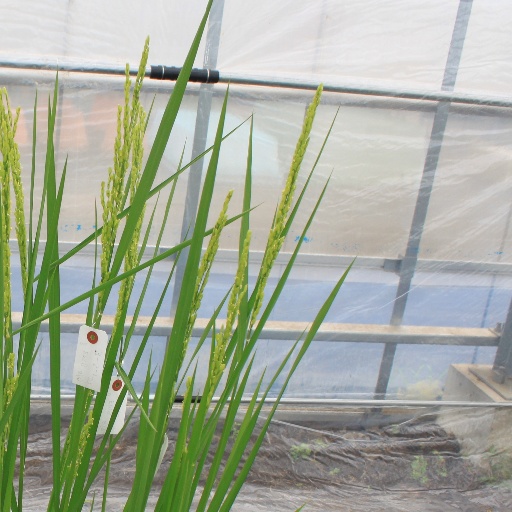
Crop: rice